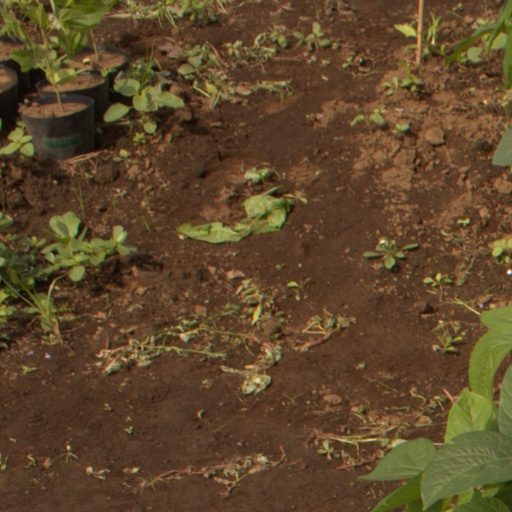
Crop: soybean